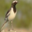
Label: bird